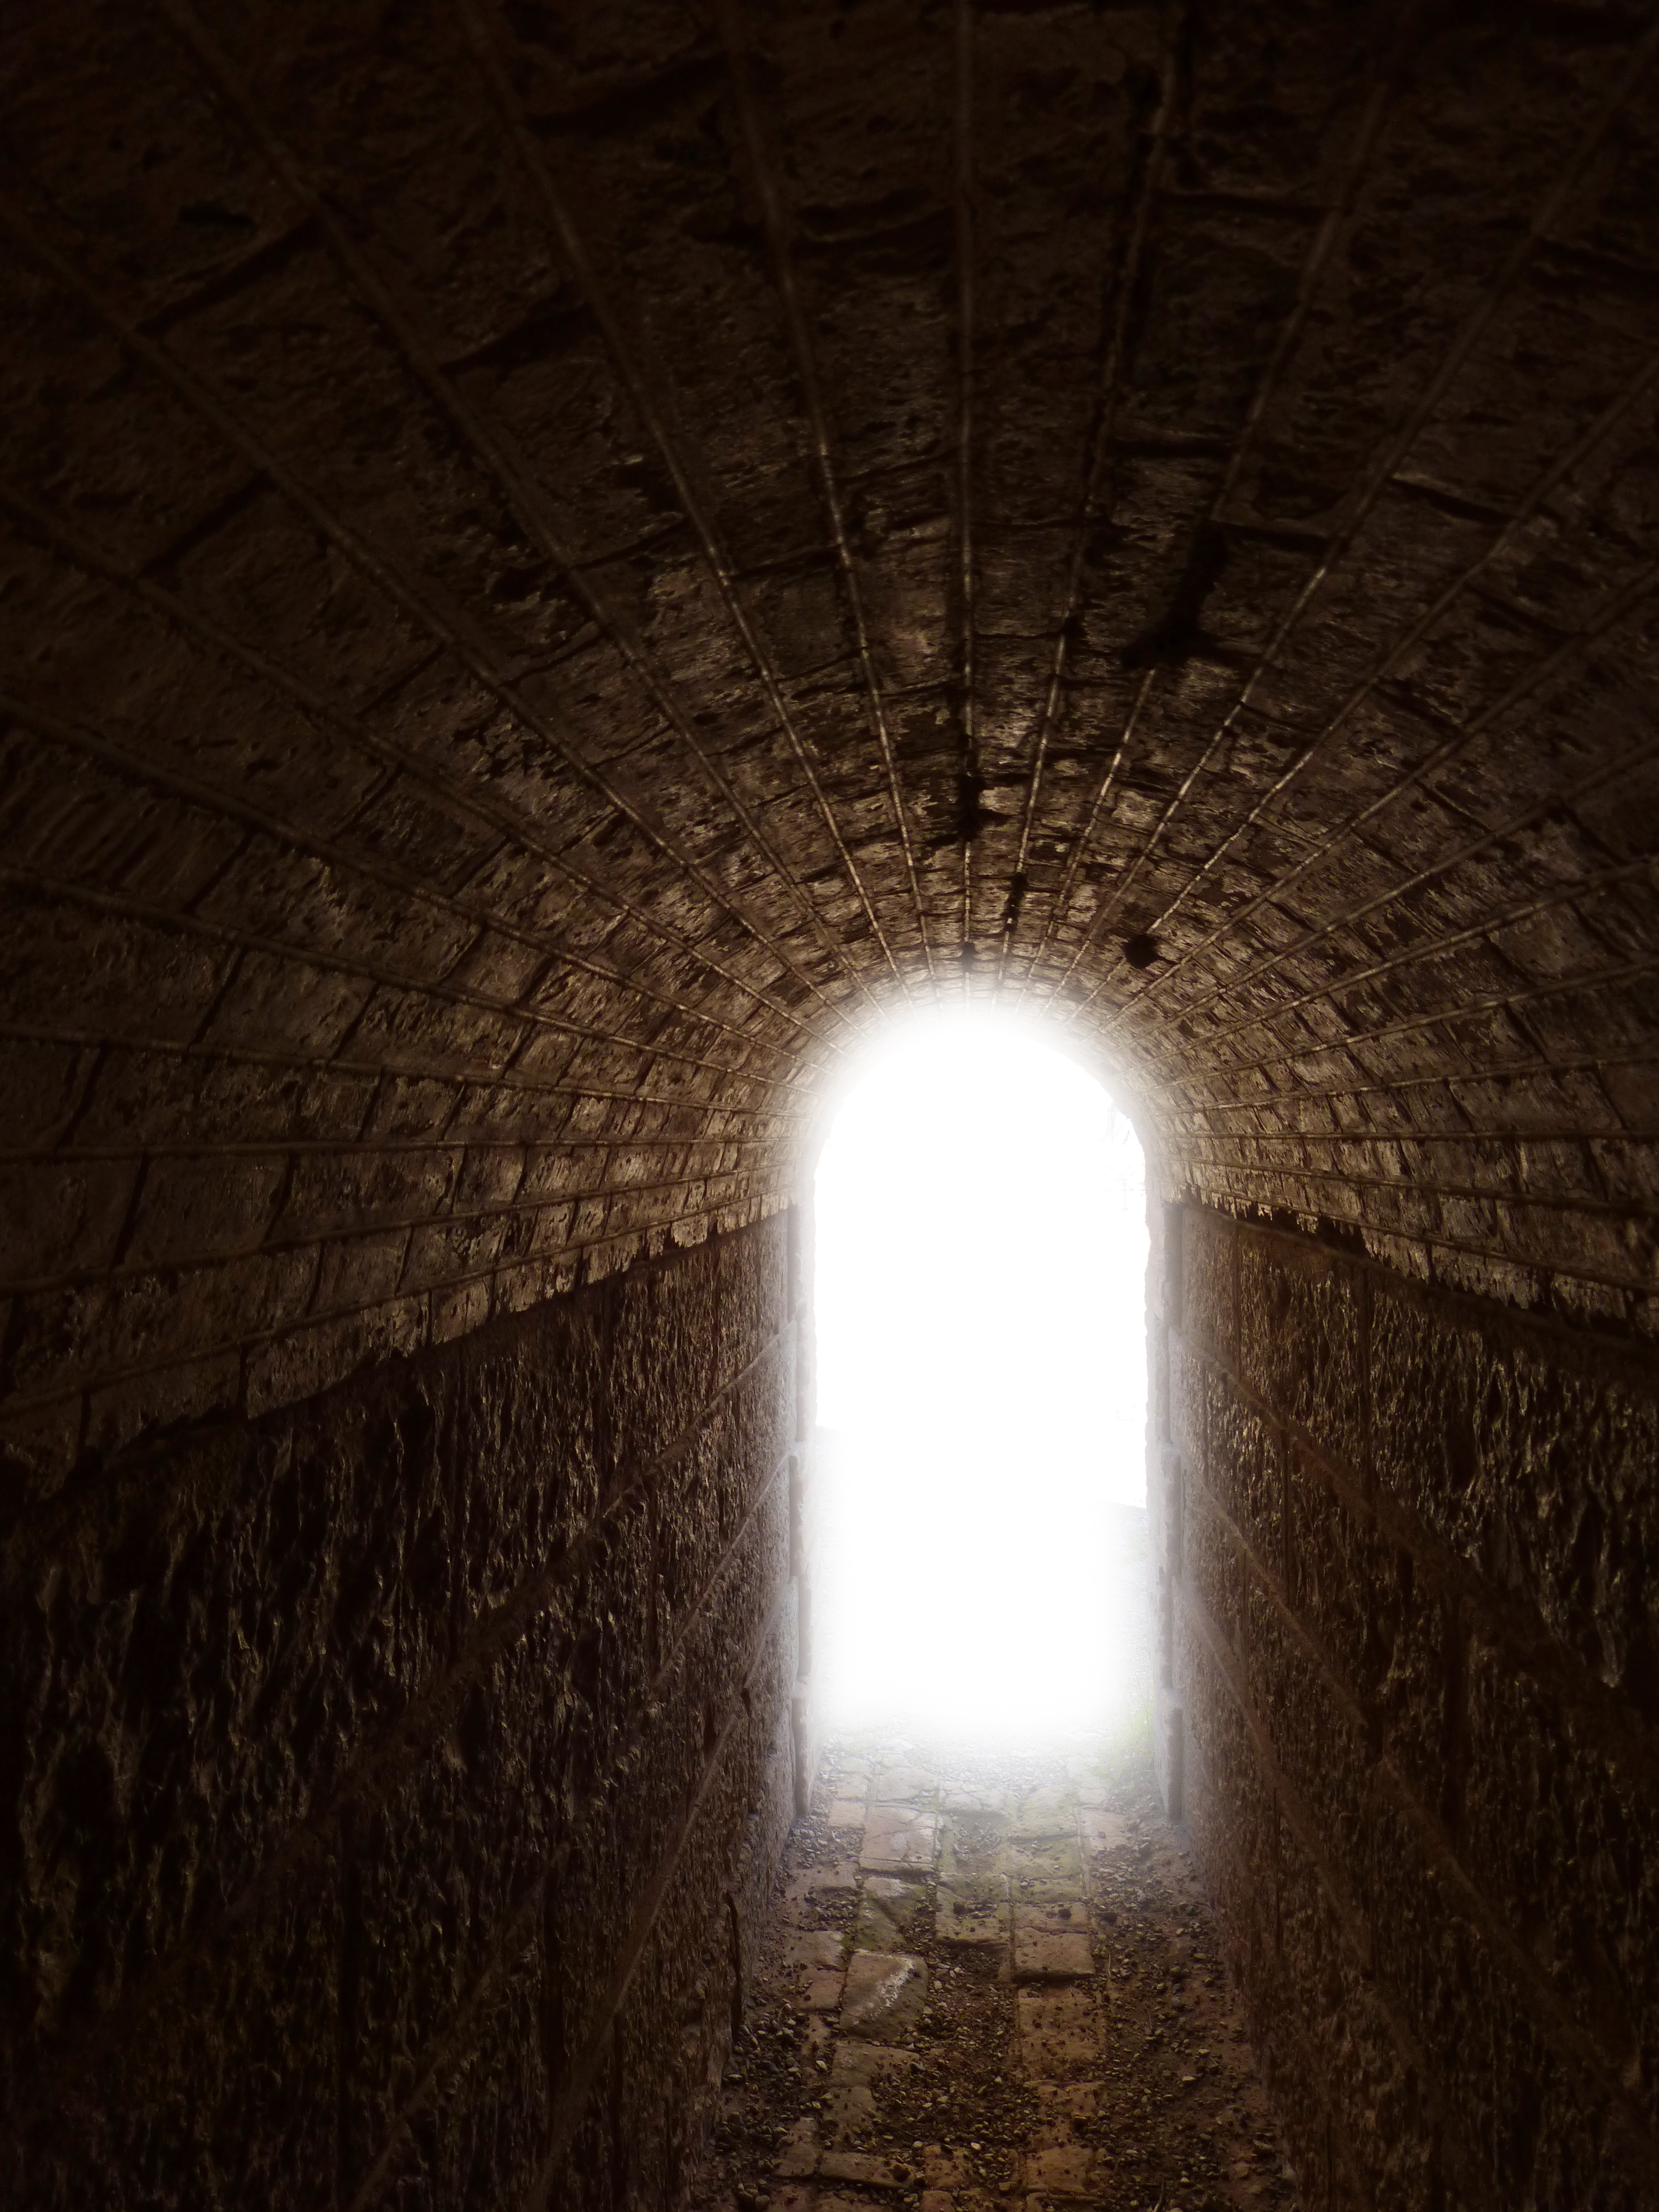
light, sky, wood, sunlight, texture, atmosphere, wall, tunnel, arch, symbol, darkness, death, metaphor, transfer, daylighting, light at the end of the tunnel, stock photography